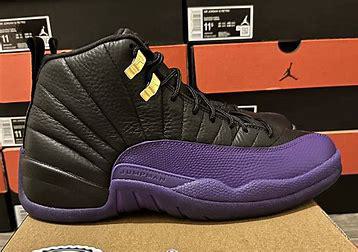
Brand: Jordan
Model: 12 Retro